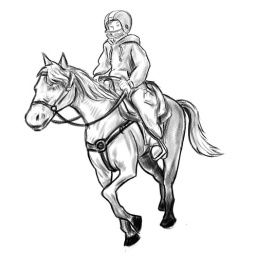
Interior book illustration for chapter heading, commissioned work.A boy in football helmet riding horse western style.